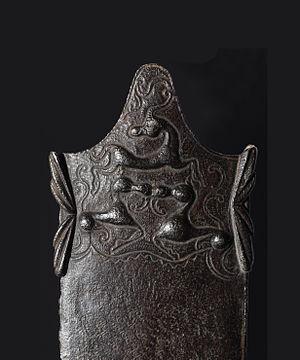
Fourreau d'épée celtique en fer. La Tène Moyenne (300 -100 av. J.-C.), La Tène (Neuchâtel). N° inv. MAR-LT-4. Photo J. Roethlisberger / Laténium.